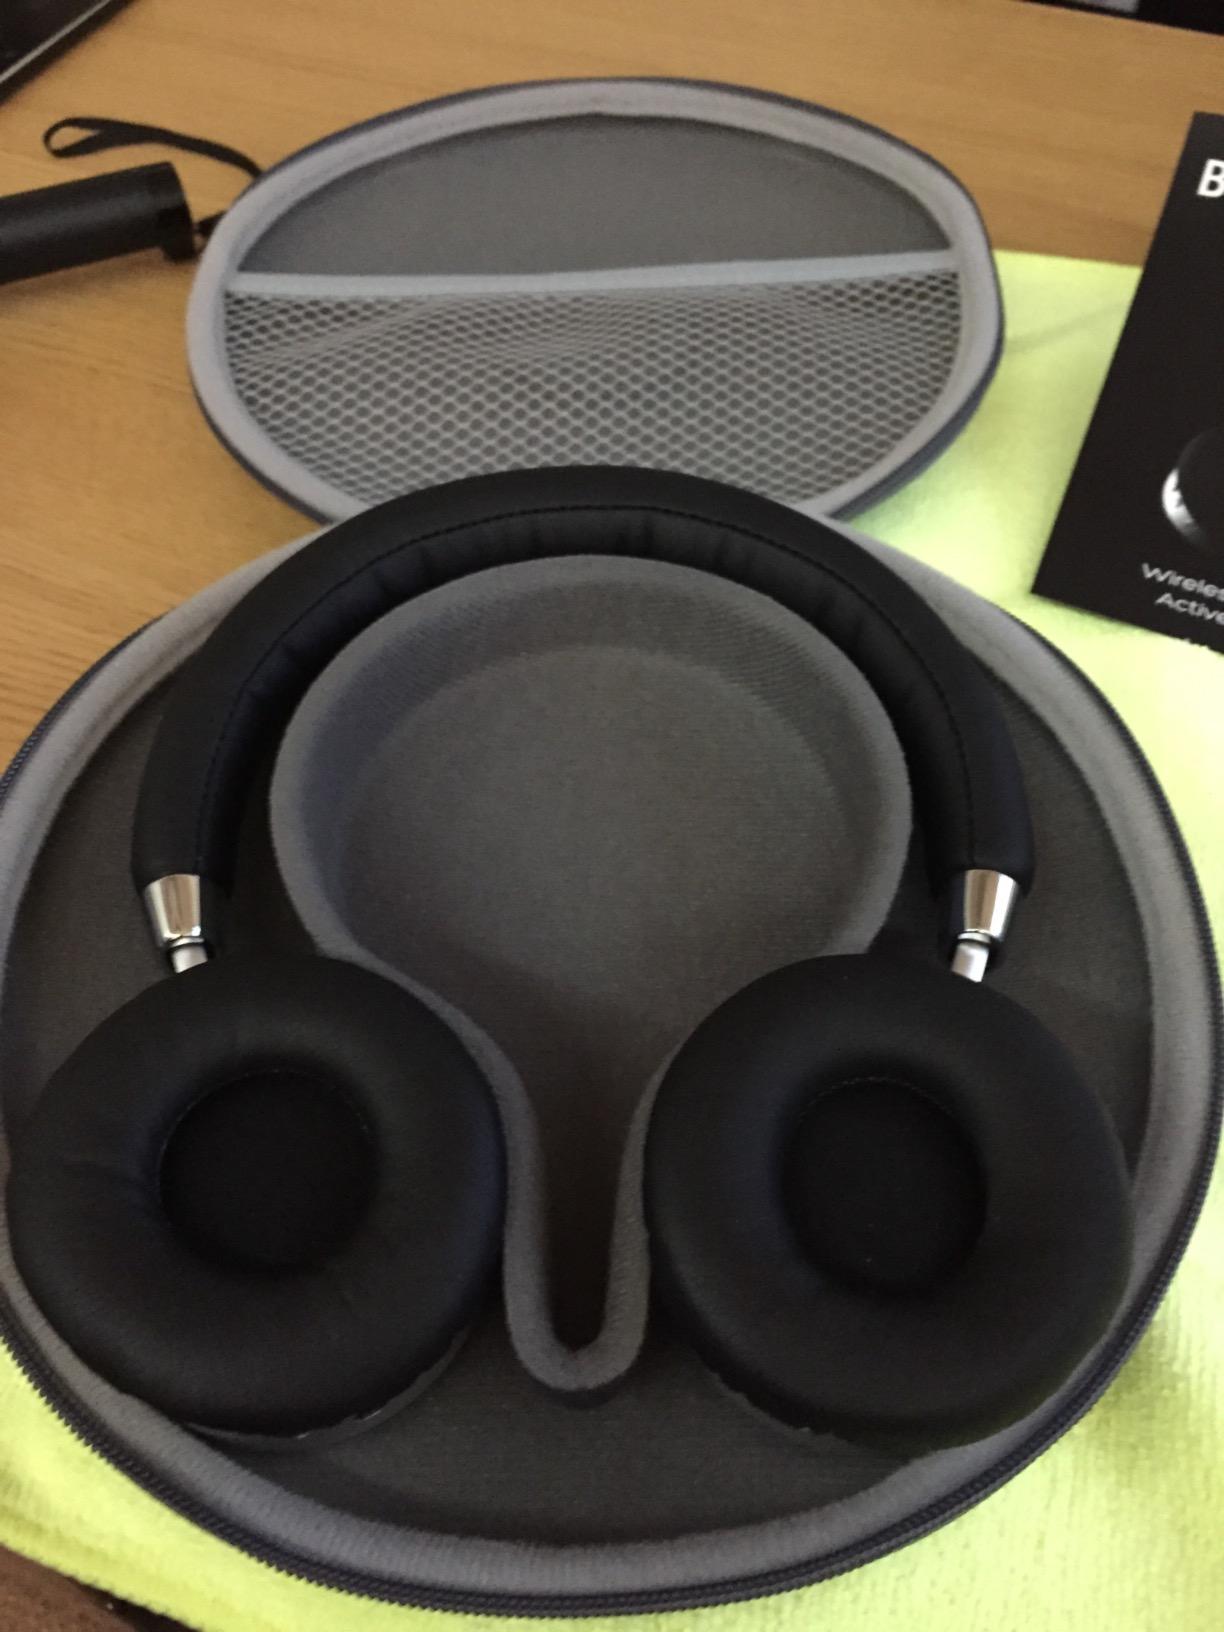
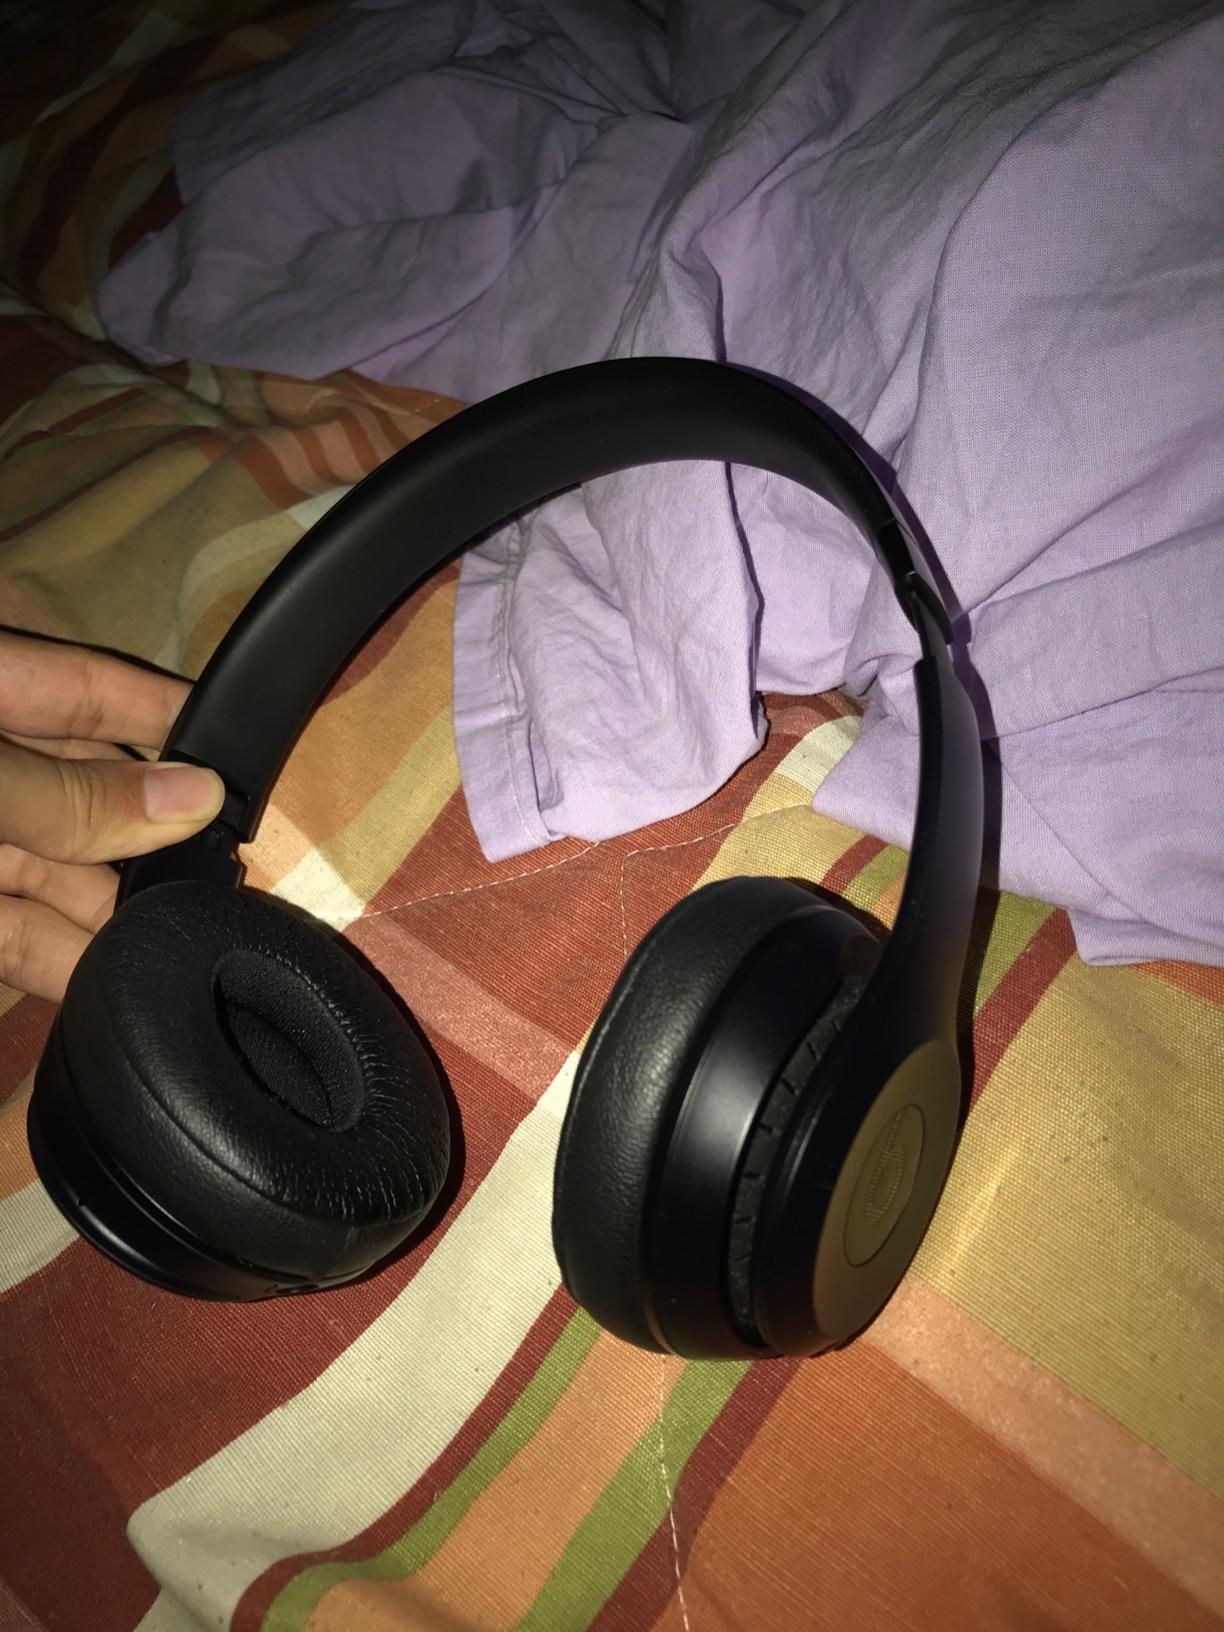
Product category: headphones
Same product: no